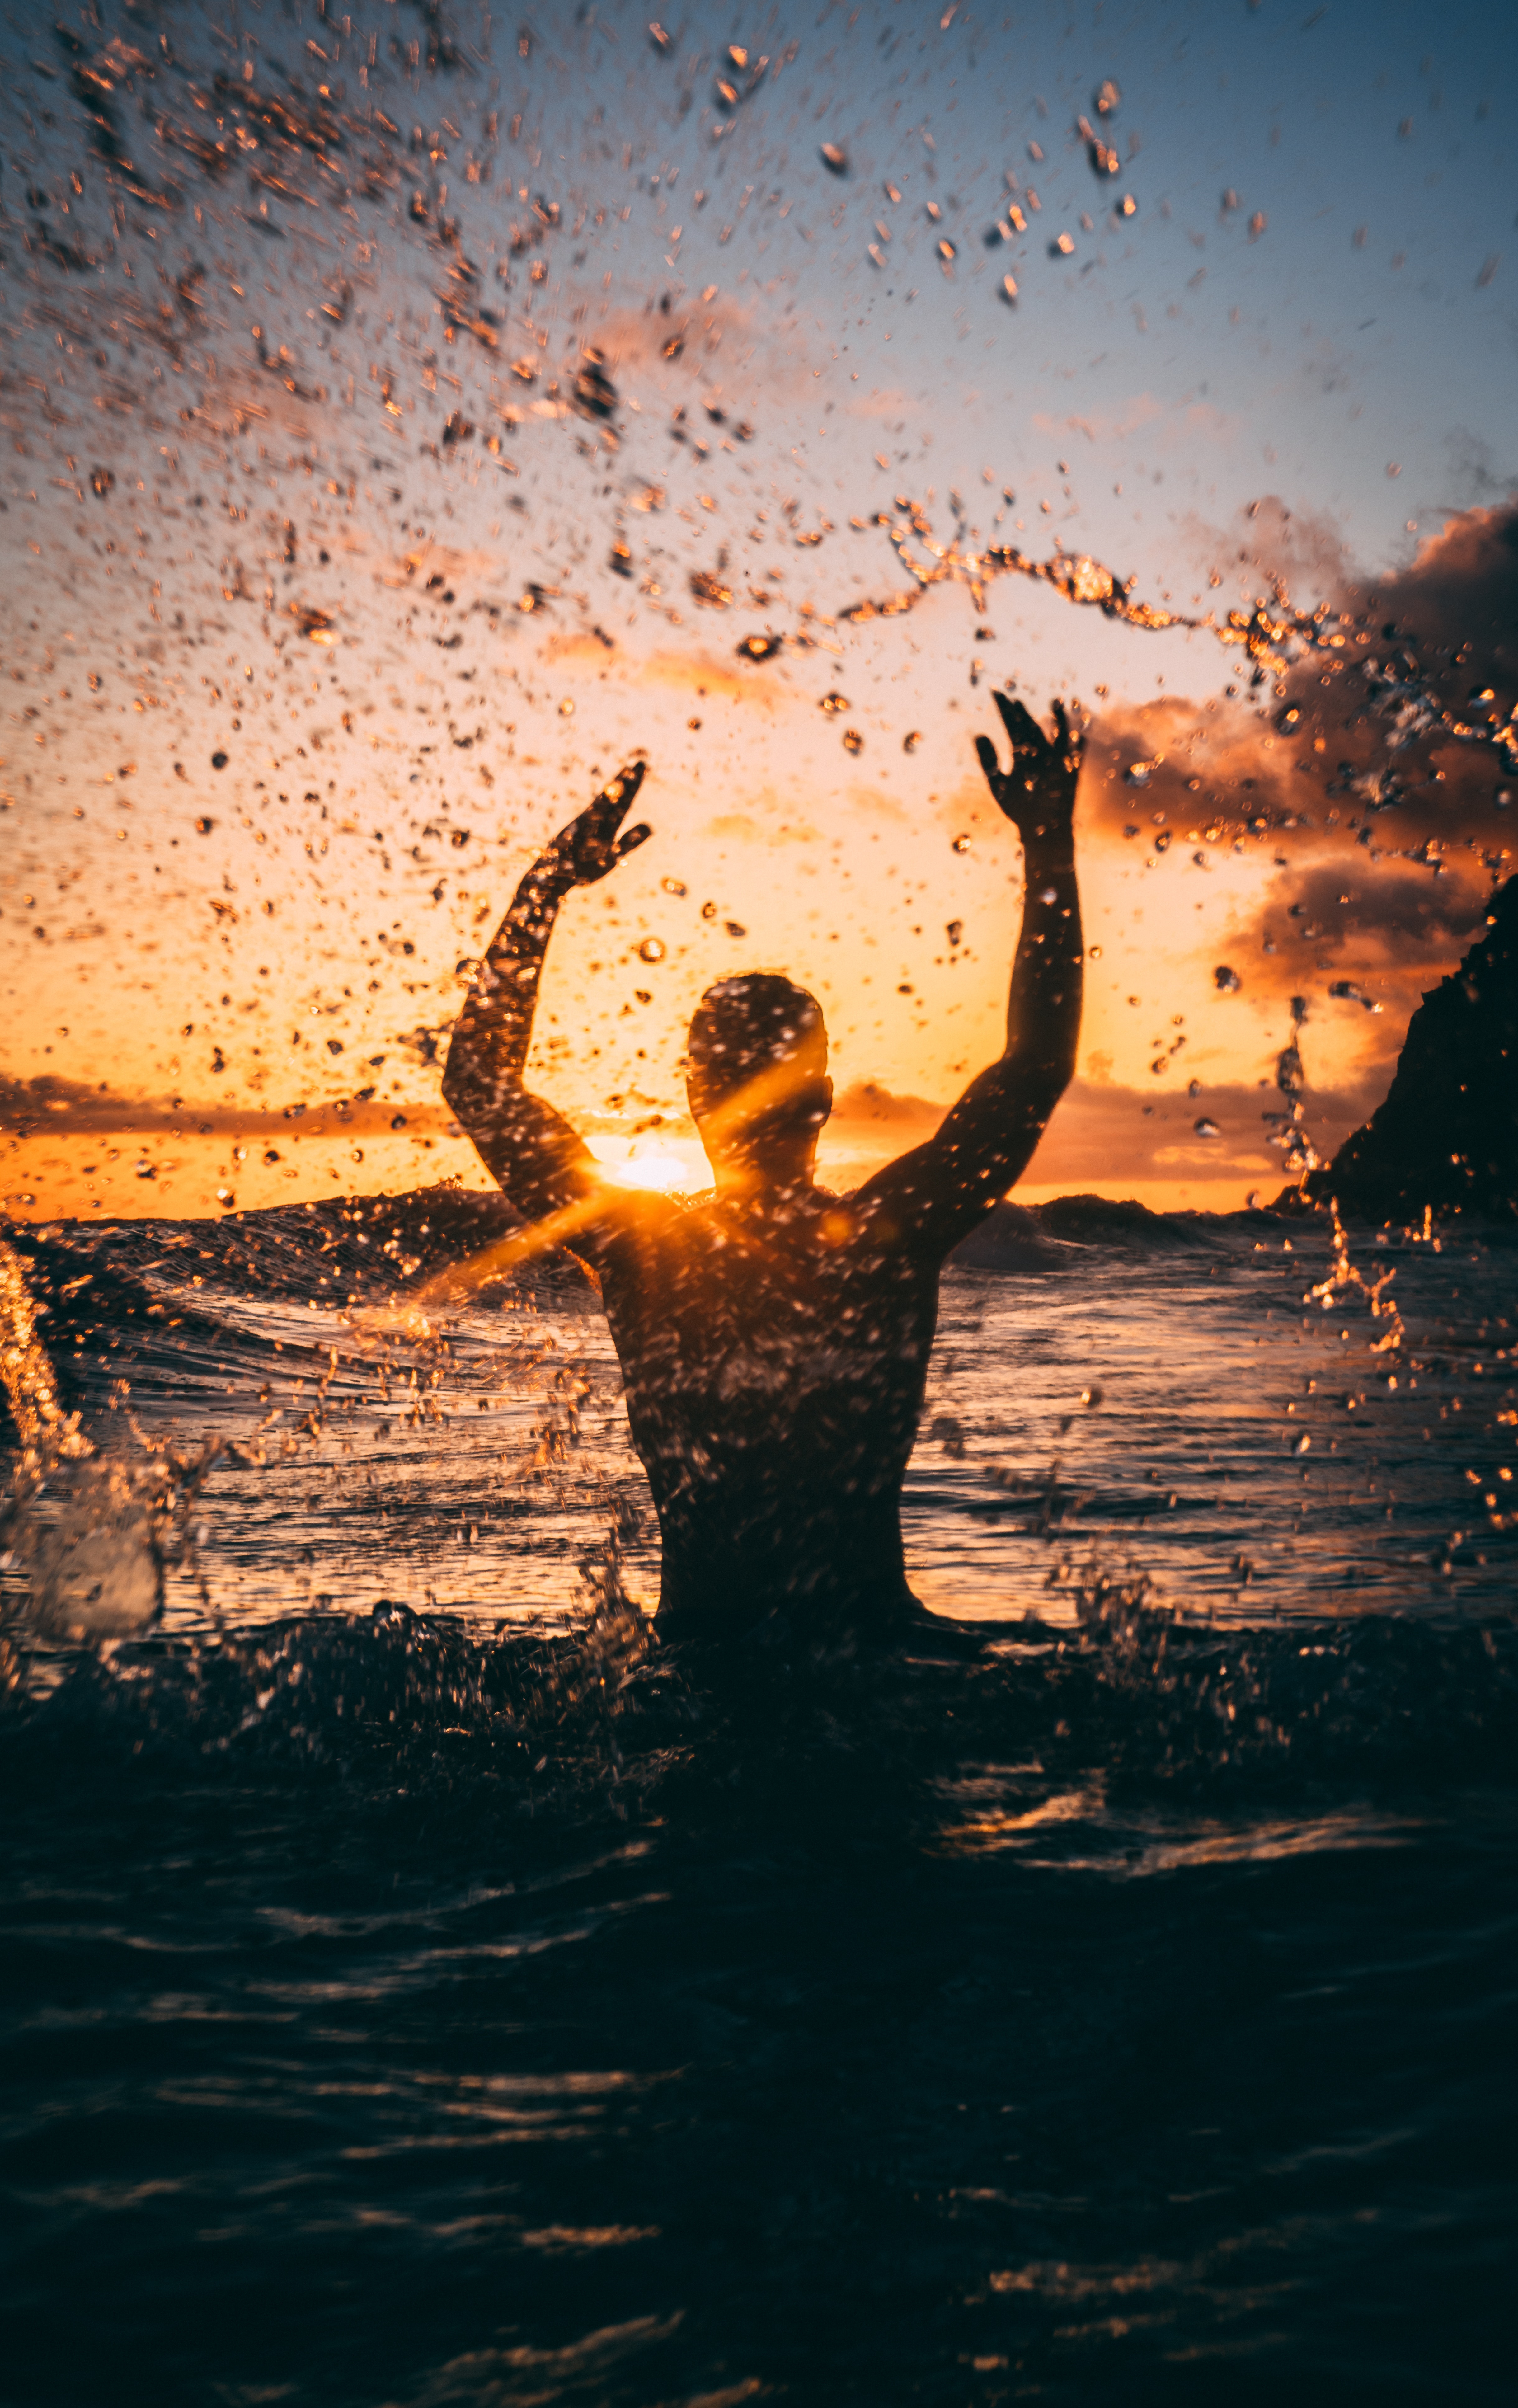
People in nature, water, sky, reflection, sunset, happy, wave, fun, sea, heat, sunlight, photography, ocean, calm, muscle, sunrise, stock photography, horizon, world, cloud, silhouette, backlighting, evening, vacation, ritual